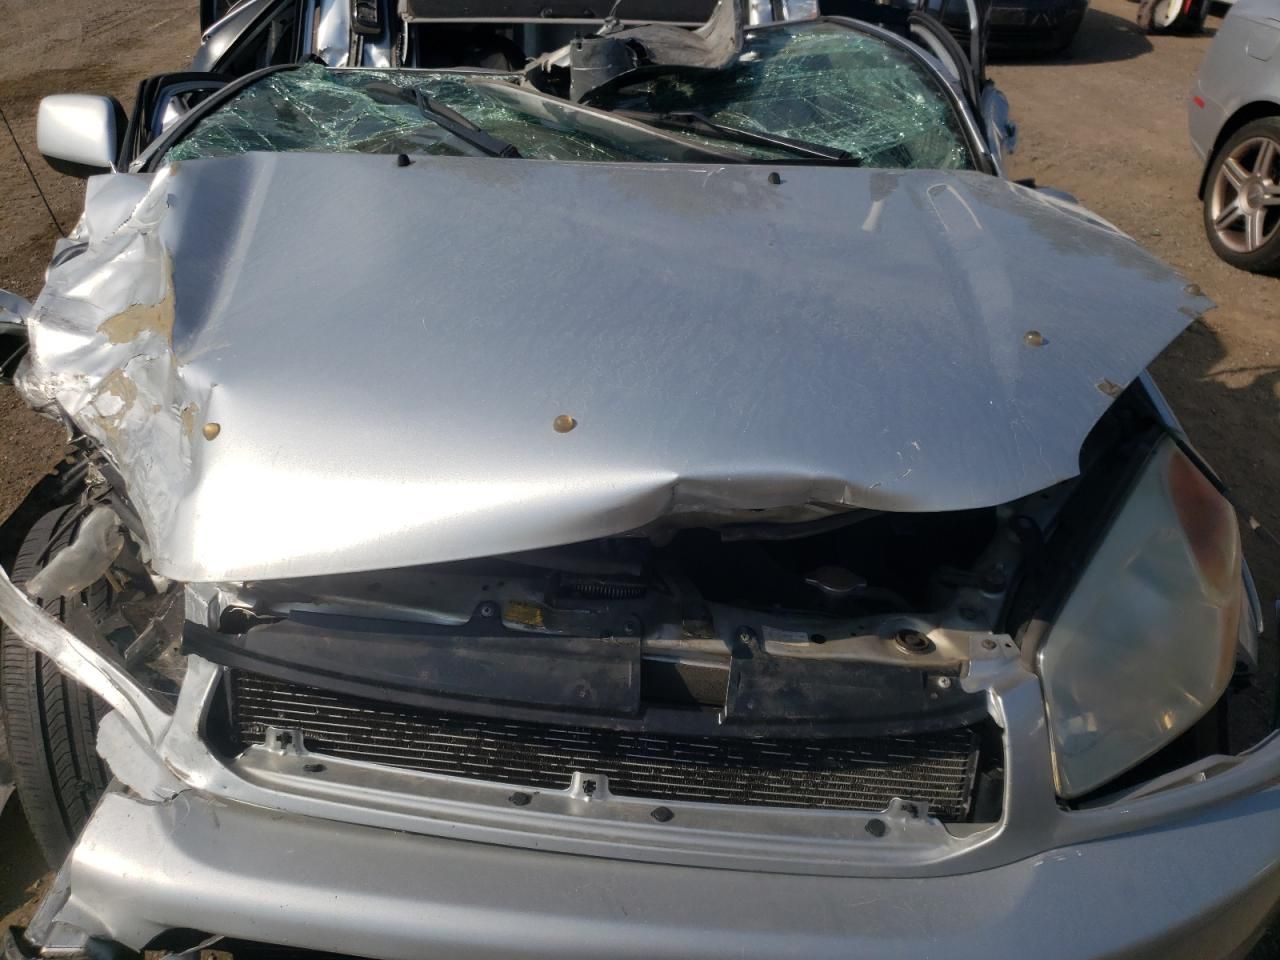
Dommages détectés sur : pare-choc avant, feu avant droit, feu avant gauche, capot, pare-brise avant, aile avant droite, aile avant gauche, pare-brise arrière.
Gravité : majeur